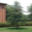
Label: oak_tree